M1895 Colt–Browning machine gun

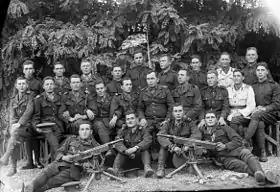
Romanian soldiers with two M1895 Colt–Browning machine guns. c. 1939

A second, much more radical version of the M1895 was introduced in 1917 for tank and aircraft use, later designated the Marlin M1917 and M1918, with a Swedish armaments designer named Carl Gustave Swebilius responsible for the improvements. Like the Navy Marlins, these variants used a linear gas piston in place of the 'potato digger' arm and bore little outward physical resemblance to the basic "digger" design. The new reciprocating piston was located parallel to the barrel and below it, allowing the gun to be mounted lower to the ground. Another improvement was the addition of a breech-to-muzzle aluminum heat sink, with lengthwise fins and covering some 270° of the gun barrel's outer circumference's upper areas, to dissipate heat. Most Marlin M1917 and M1918 guns saw use in aircraft as defensive armament—however, as they retained the original M1895 "potato digger" ordnance's closed bolt firing cycle, these Marlin guns, weighing only some 25 pounds (11.34 kg) apiece, versus the standard Vickers gun's 33 pound (15 kg) figure for aviation use, could readily be used for forward-firing offensive armament with fighter aircraft, when used with synchronization gear for safely firing forward through a spinning propeller—the non-synchronizable, open bolt-firing cycle Lewis guna was still slightly heavier than the Marlin, at about 28 pounds (12.7 kg). By the last months of World War I, almost 50% of the SPAD XIII fighter aircraft used by the United States Army Air Service in France had their Vickers guns replaced with Marlins. Had the war lasted into 1919, the Marlin would have been the primary U.S. tank and aircraft gun. The M1917/1918 also equipped Thomas Morse Scout aircraft used for advanced training at stateside bases.